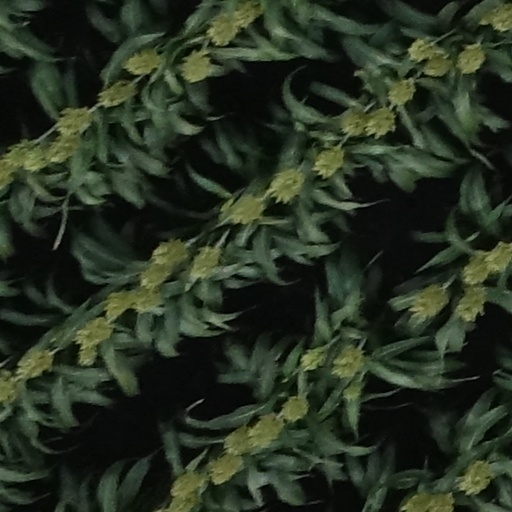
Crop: sorghum